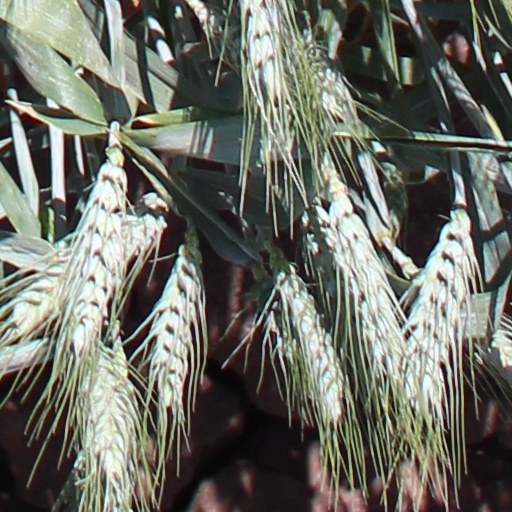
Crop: wheat